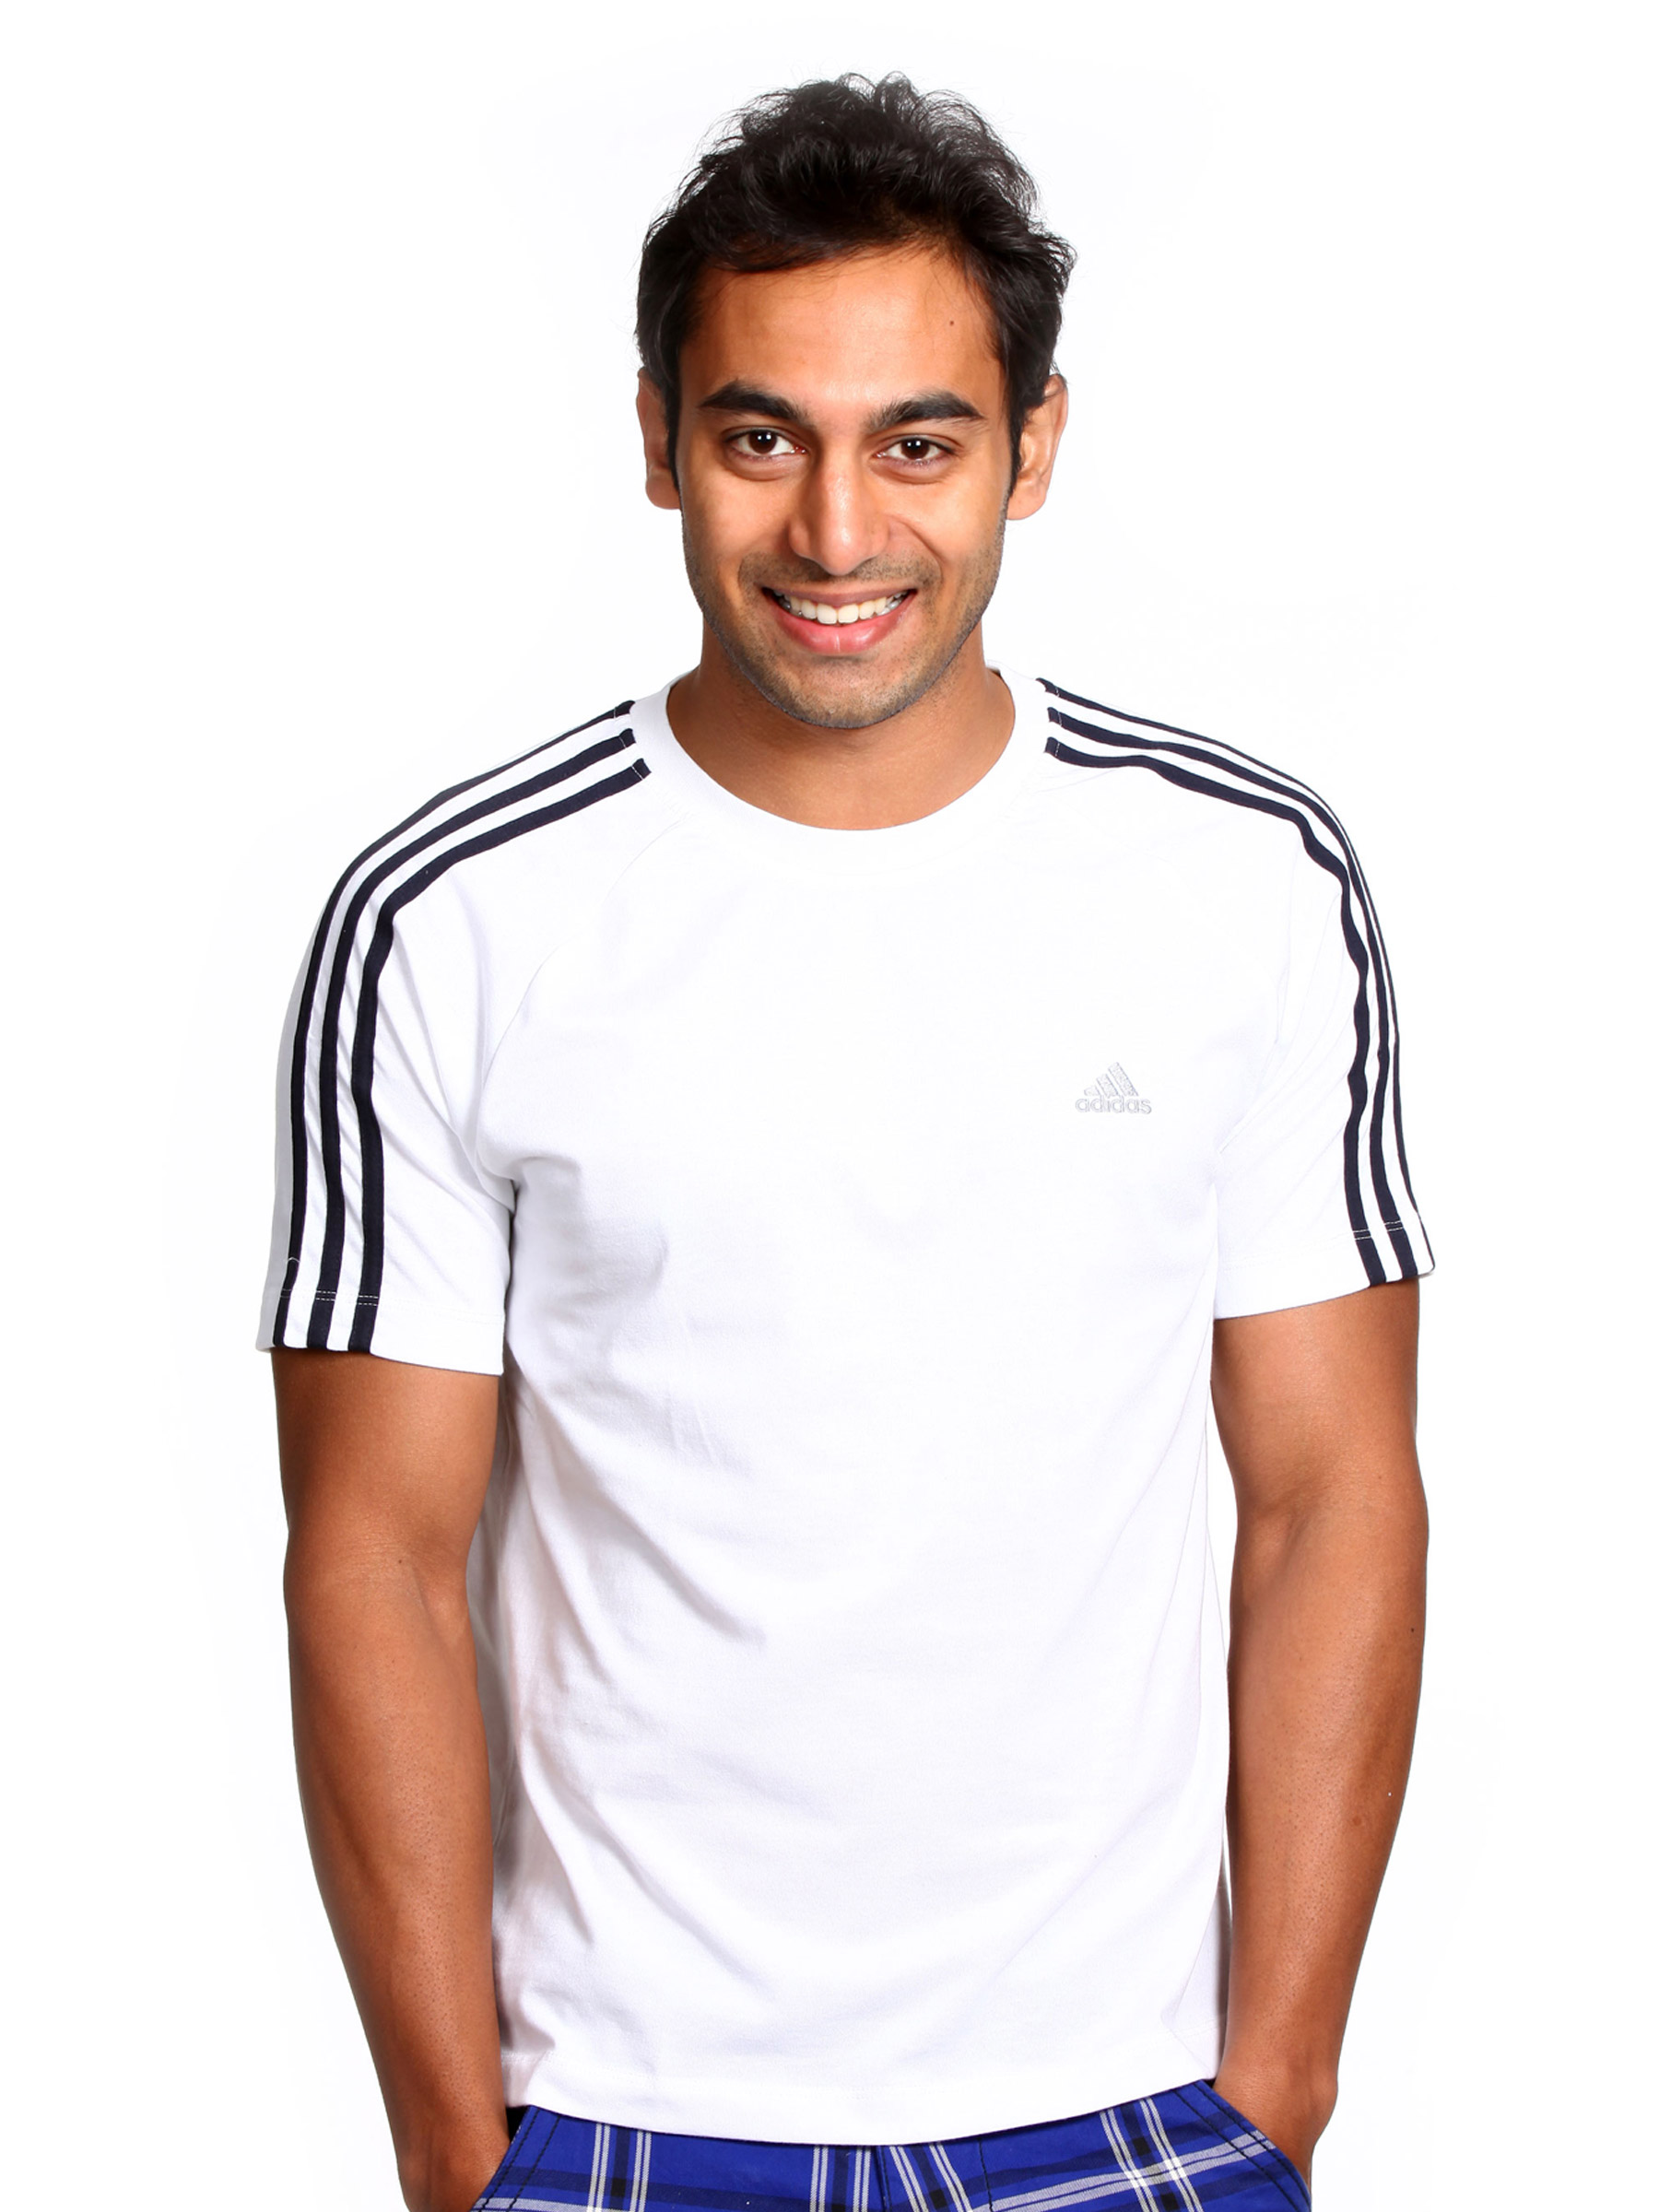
ADIDAS Men Stripe White T-shirt
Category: Apparel / Topwear / Tshirts
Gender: Men
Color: White
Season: Fall 2010
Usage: Sports